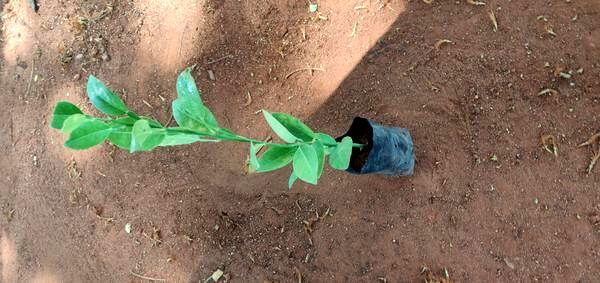
Plant: Lemon